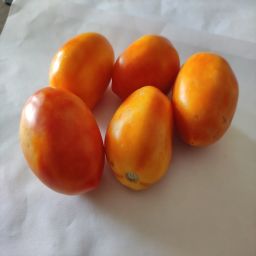
Crop: Tomato
Quality: Ripe